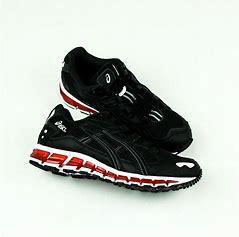
Brand: Asics
Model: Gel Kayano 5 360